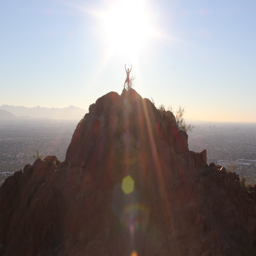
me on top of a big rock